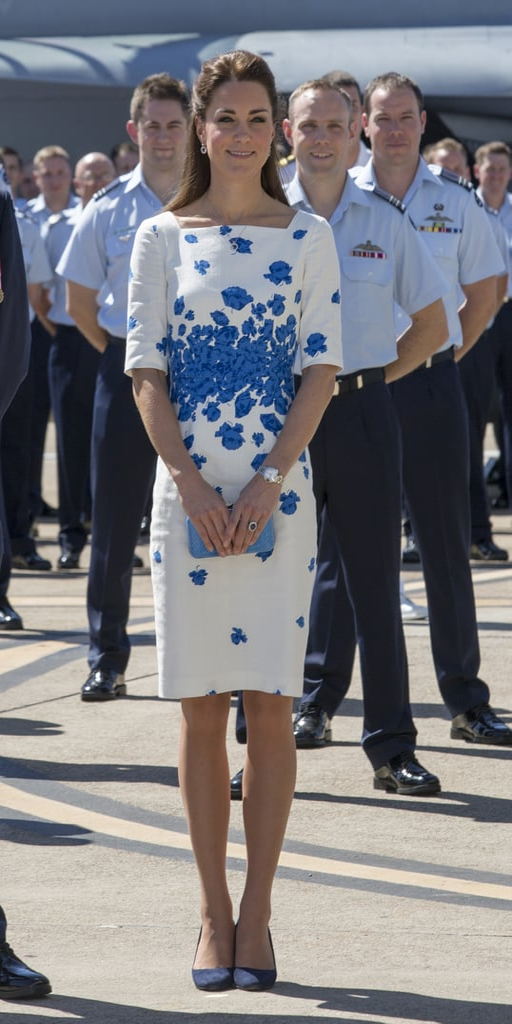
back noble person the same dress